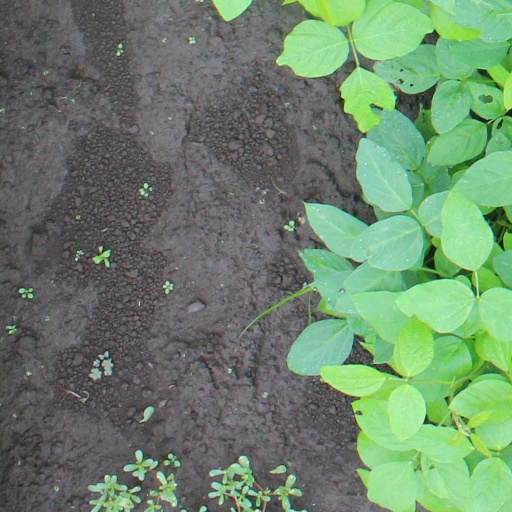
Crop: soybean